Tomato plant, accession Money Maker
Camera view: vertical (180 deg); turntable rotation: 210 degrees
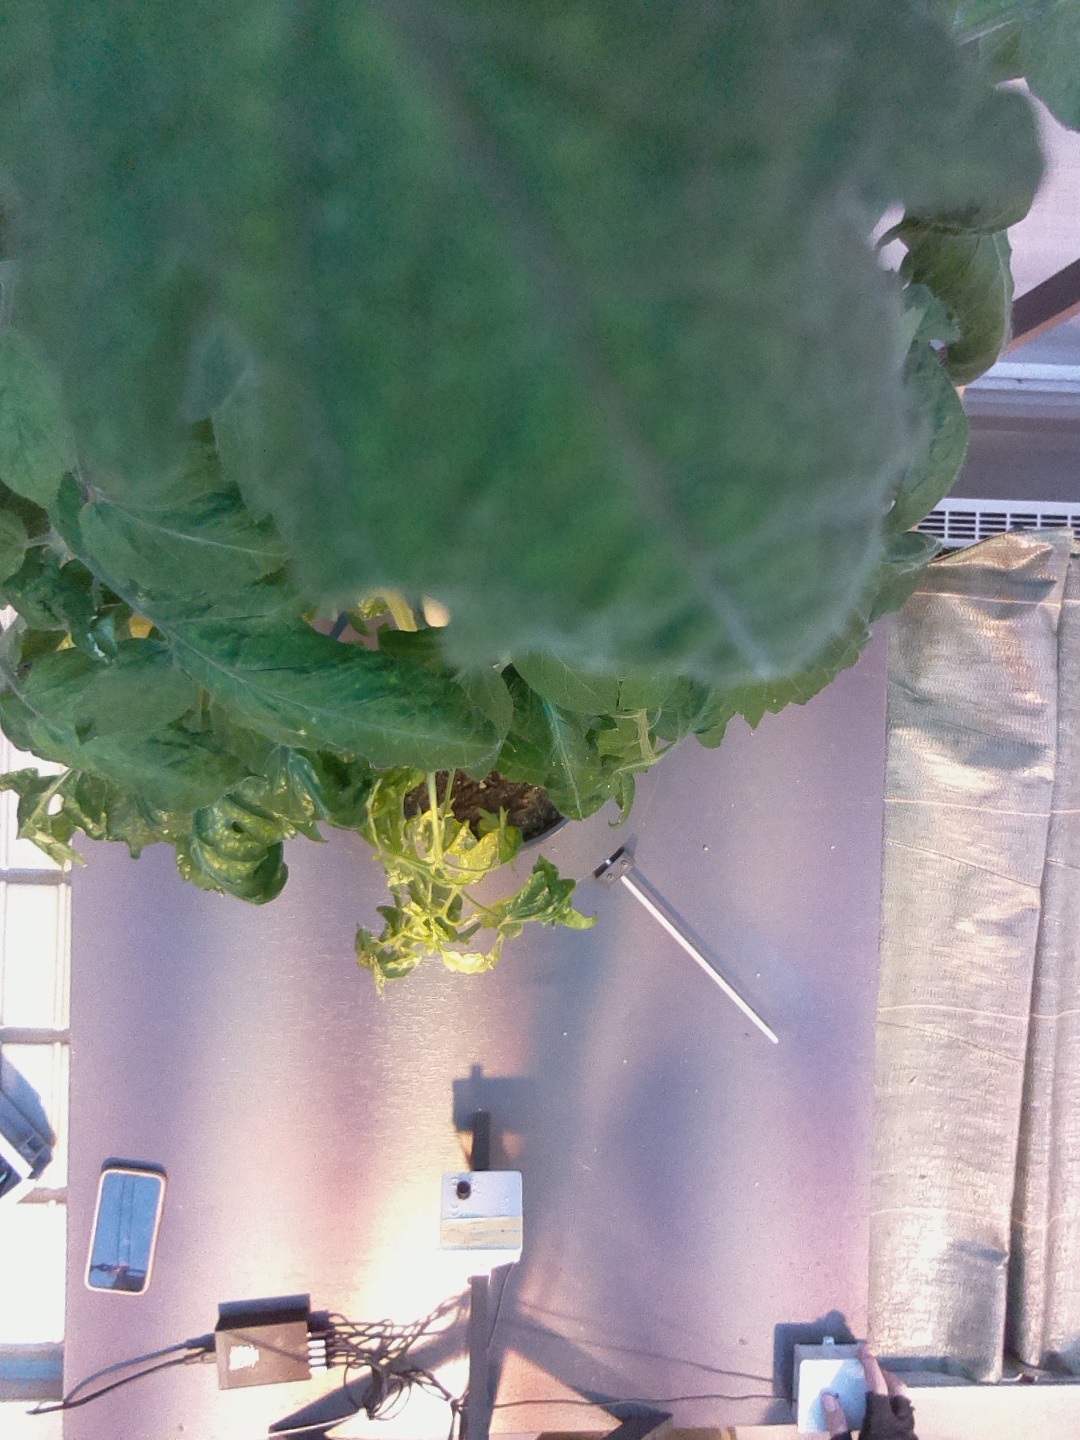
BBCH growth stage 70: Fruits at the main stem or branches visibles